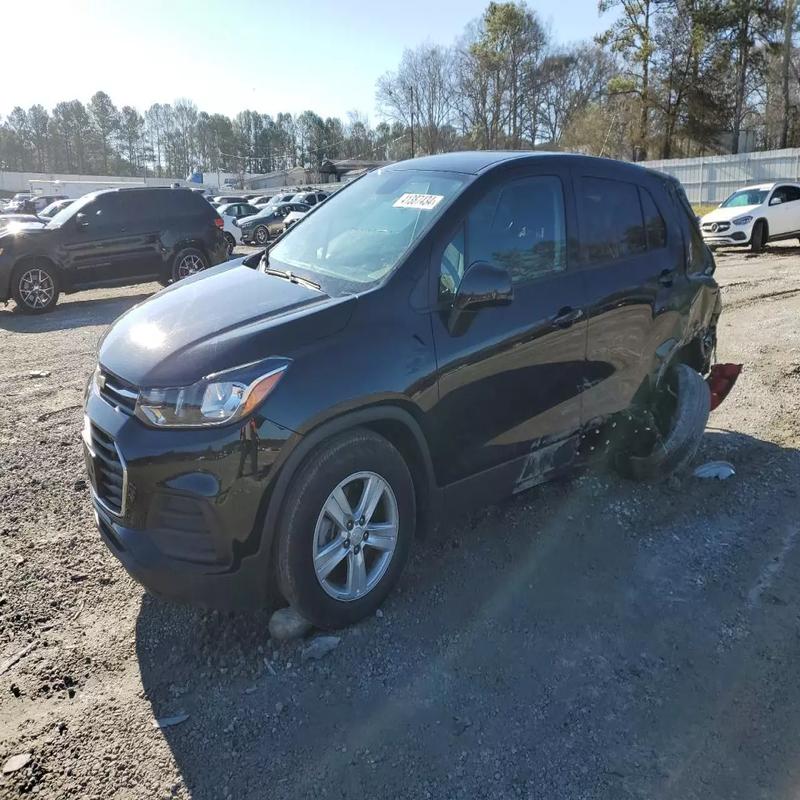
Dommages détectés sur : aile arrière gauche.
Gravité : mineur